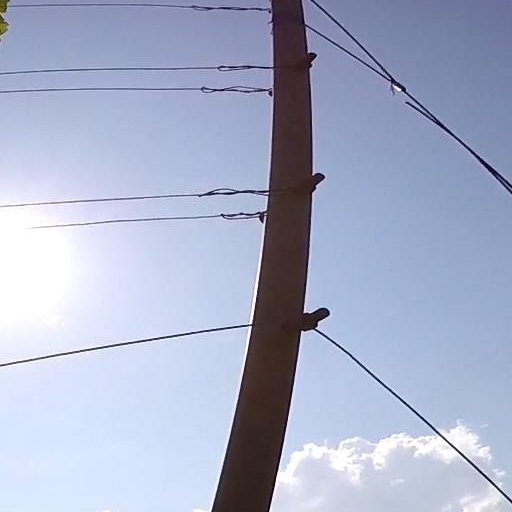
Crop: grape